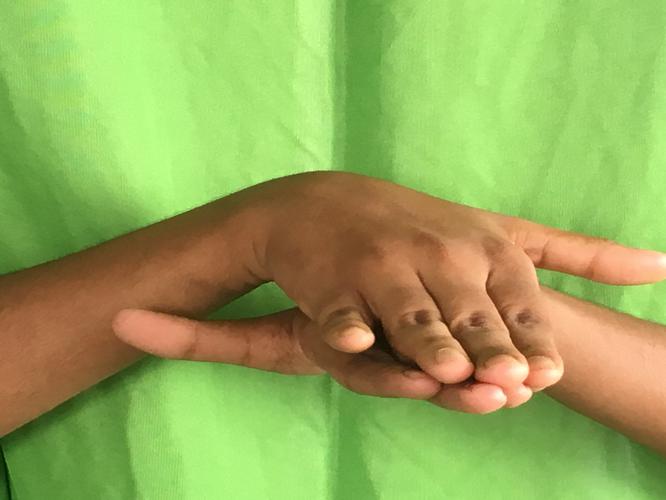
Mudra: Matsya
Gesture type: double_hand